Andrew Batavia

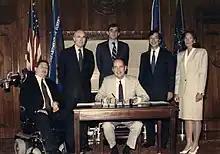
1991 signing of the ADA regulations by U.S. Attorney General Dick Thornburgh (Andrew I Batavia on left side of photo)

Batavia was one of twelve White House Fellows selected for the 1990–91 period. He served as special assistant to Attorney General Richard Thornburgh, writing regulations to effectuate the implementation of the Americans with Disabilities Act (ADA) of 1990.